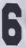
Number: 6